Qohaito

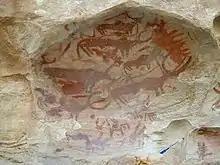
Dera Rock Art in Eritrea

Rock art near Qohaito appears to indicate habitation in the area since the fifth millennium BC, while the town is known to have survived to the sixth century AD. Mount Emba Soira, Eritrea's highest mountain, lies near the site, as does a small successor village.